Battle of Kyiv (2022)

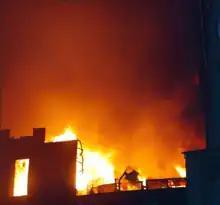
Burning building in Podilskyi District on 15 March

On the morning of 26 February, Russian artillery shelled the city for more than 30 minutes. Concurrently, Ukrainian forces repelled an attack on a power plant in the northeastern neighborhood of Troieshchyna. The attack was suggested to be a Russian attempt to cut Kyiv off from electricity. Heavy fighting also occurred near the Kyiv Zoo in Shuliavka, where Ukrainian forces defended an army base on Prospect Peremohy. According to President of Ukraine, Volodymyr Zelenskyy, Ukrainian forces managed to repel a Russian offensive and continued to hold Kyiv and its surrounding areas. A curfew was imposed from 17:00 to 08:00, and violators were to be considered saboteurs. According to the British Ministry of Defence, Russian forces were from the city-center of Kyiv.